Southend-on-Sea

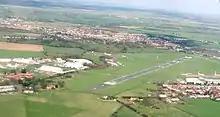
Southend Airport, prior to the runway extension

On 31 May 1940, six cockle fishing boats: the "Endeavour", "Letitia", "Defender", "Reliance", "Renown" and the "Resolute" were joined by the Southend lifeboat "Greater London" at the pier on their way to assist at the Dunkirk evacuation. The town itself was first hit by German bombing in May 1940, when the Nore Yacht club was hit while 10 soldiers were killed near the airport. Southend High School for Boys was hit in a raid in June 1940. By June 1940, much of the town was sealed off, with all bar 10% of the population that were engaged in essential services, evacuated and only military personnel remaining. A cordon of was set up, with the town being designated part of the coastal defence area, but with the risk of invasion dropping, in 1941 it was reduced to . By 28 October 1940, RAF Rochford had been renamed RAF Southend, no longer being a satellite of Hornchurch, although they still had Fighter Control at the base. A day later 264 Squadron arrived for night fighter duties equipped with the Boulton Paul Defiant. In the same month, a bombing raid damaged houses in the Fleetwood Avenue in Westcliff. During 1941, Prime Minister Winston Churchill visited Shoebury Garrison twice for weapon demonstrations, with the Experimental Establishment carrying out numerous trials of weird and wonderful weapons. An air raid in February 1941 destroyed the London Hotel in the High Street, while the foreshore was often used by German bomber aircraft as a dumping ground for their bomb loads during the war if their primary target was not possible to hit.